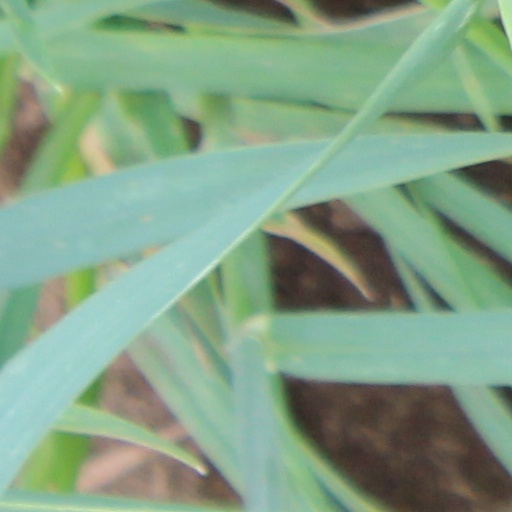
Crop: wheat